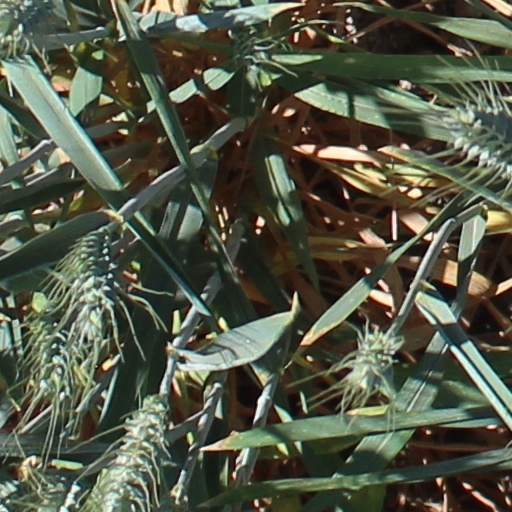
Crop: wheat